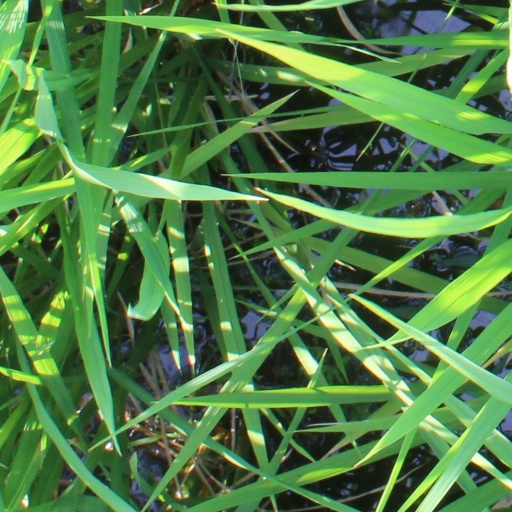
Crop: rice